Conservation-restoration of the Statue of Liberty

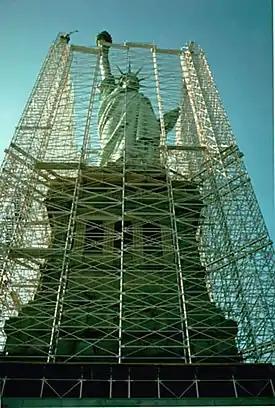
Statue of Liberty restoration project, 1984

The Statue of Liberty ("Liberty Enlightening the World"), a colossal sculpture on Liberty Island in New York Harbor, underwent an extensive conservation-restoration between 1984 and 1986, in advance of its centennial. The statue, designed by French sculptor Frédéric Auguste Bartholdi, is part of the Statue of Liberty National Monument. International attention to the Statue of Liberty's poor state was called upon the restoration of similarly-built Aimé Millet's Vercingétorix statue in eastern France. Much of the Statue of Liberty restoration effort was based on unprecedented restorative methods, as metallurgical repair work on such a large scale had never been attempted. Many scientists, engineers, government organizations, and professional consultants evaluated and dealt with the various problems and tasks facing the restoration effort.